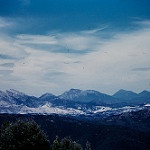
Label: mountain